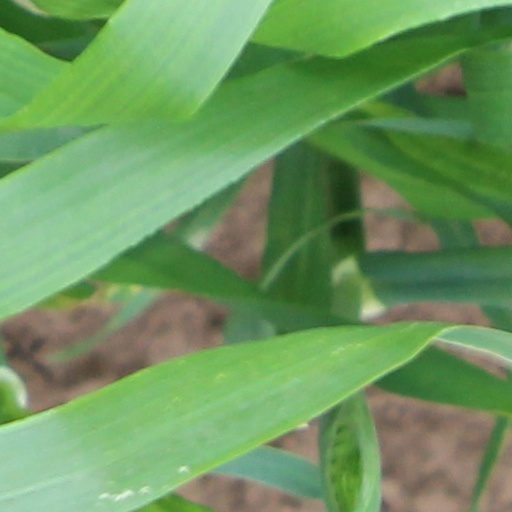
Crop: wheat